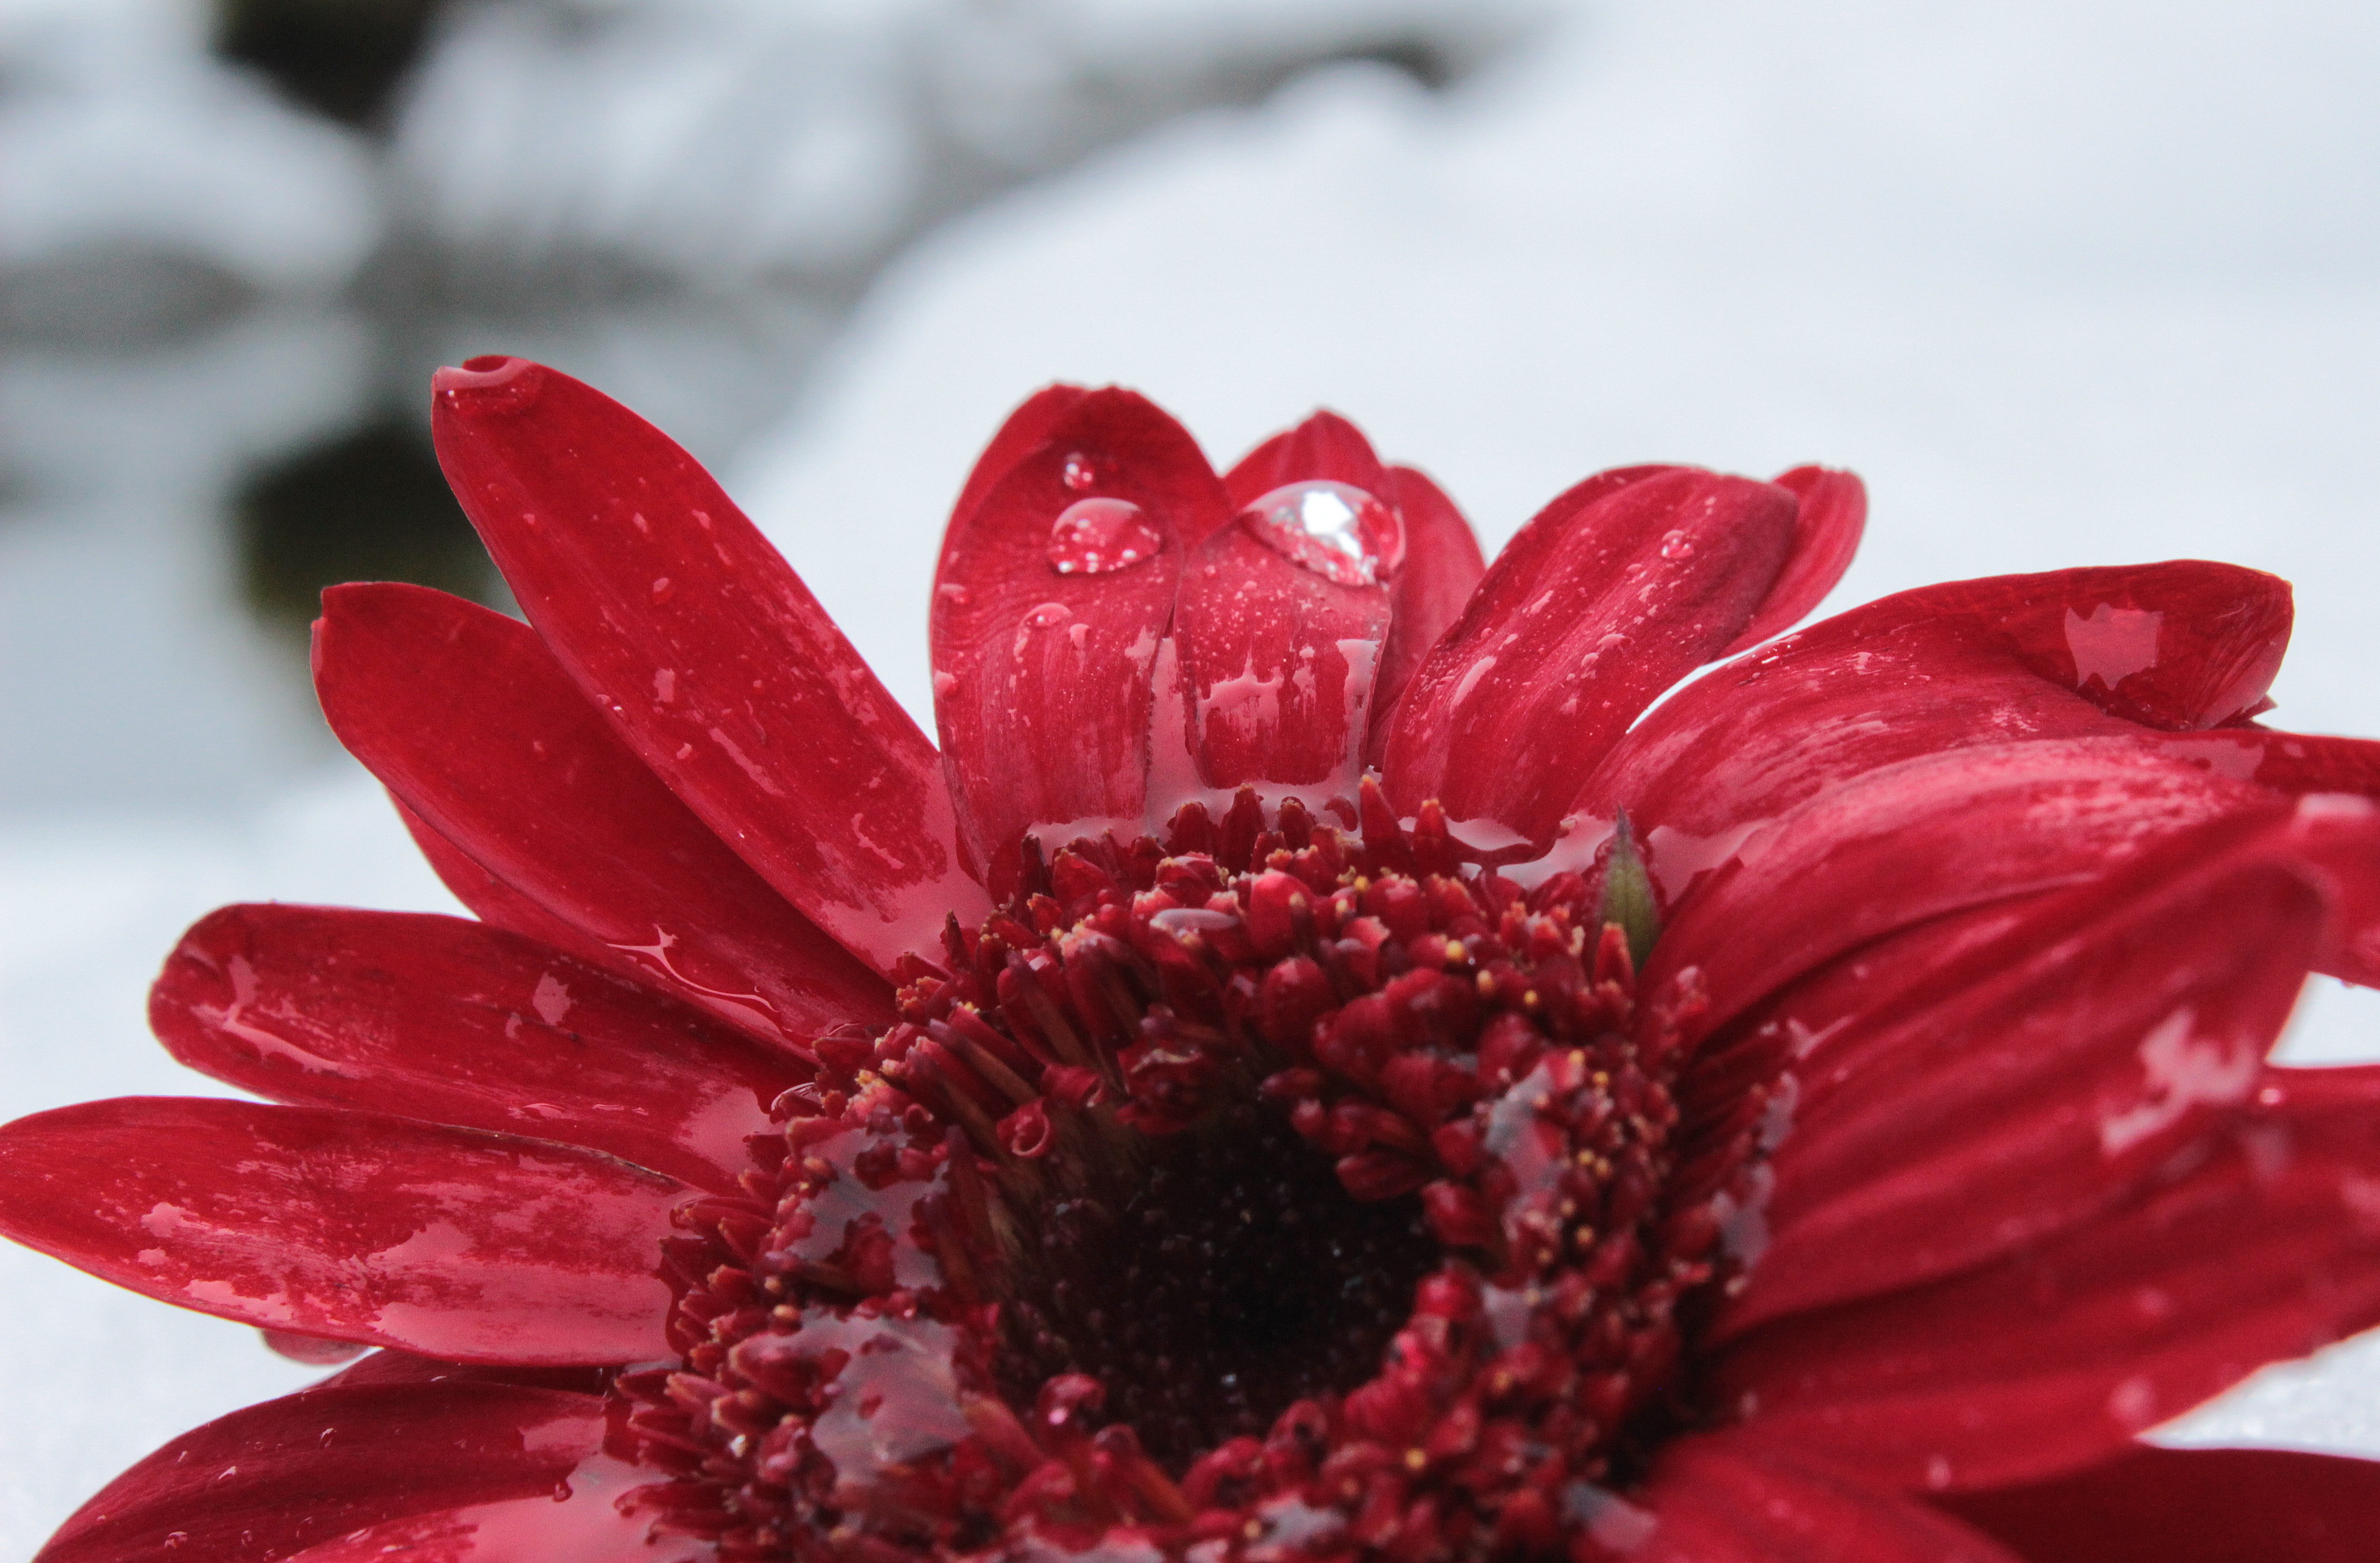
blossom, plant, photography, flower, petal, bloom, wet, red, pink, flora, close up, petals, gerbera, floristry, drop of water, macro photography, flowering plant, daisy family, land plant